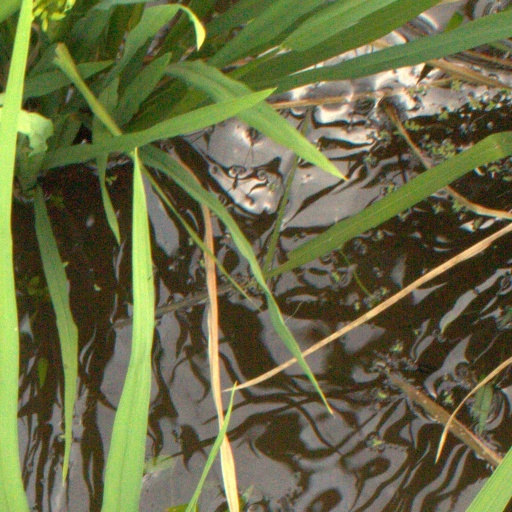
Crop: rice